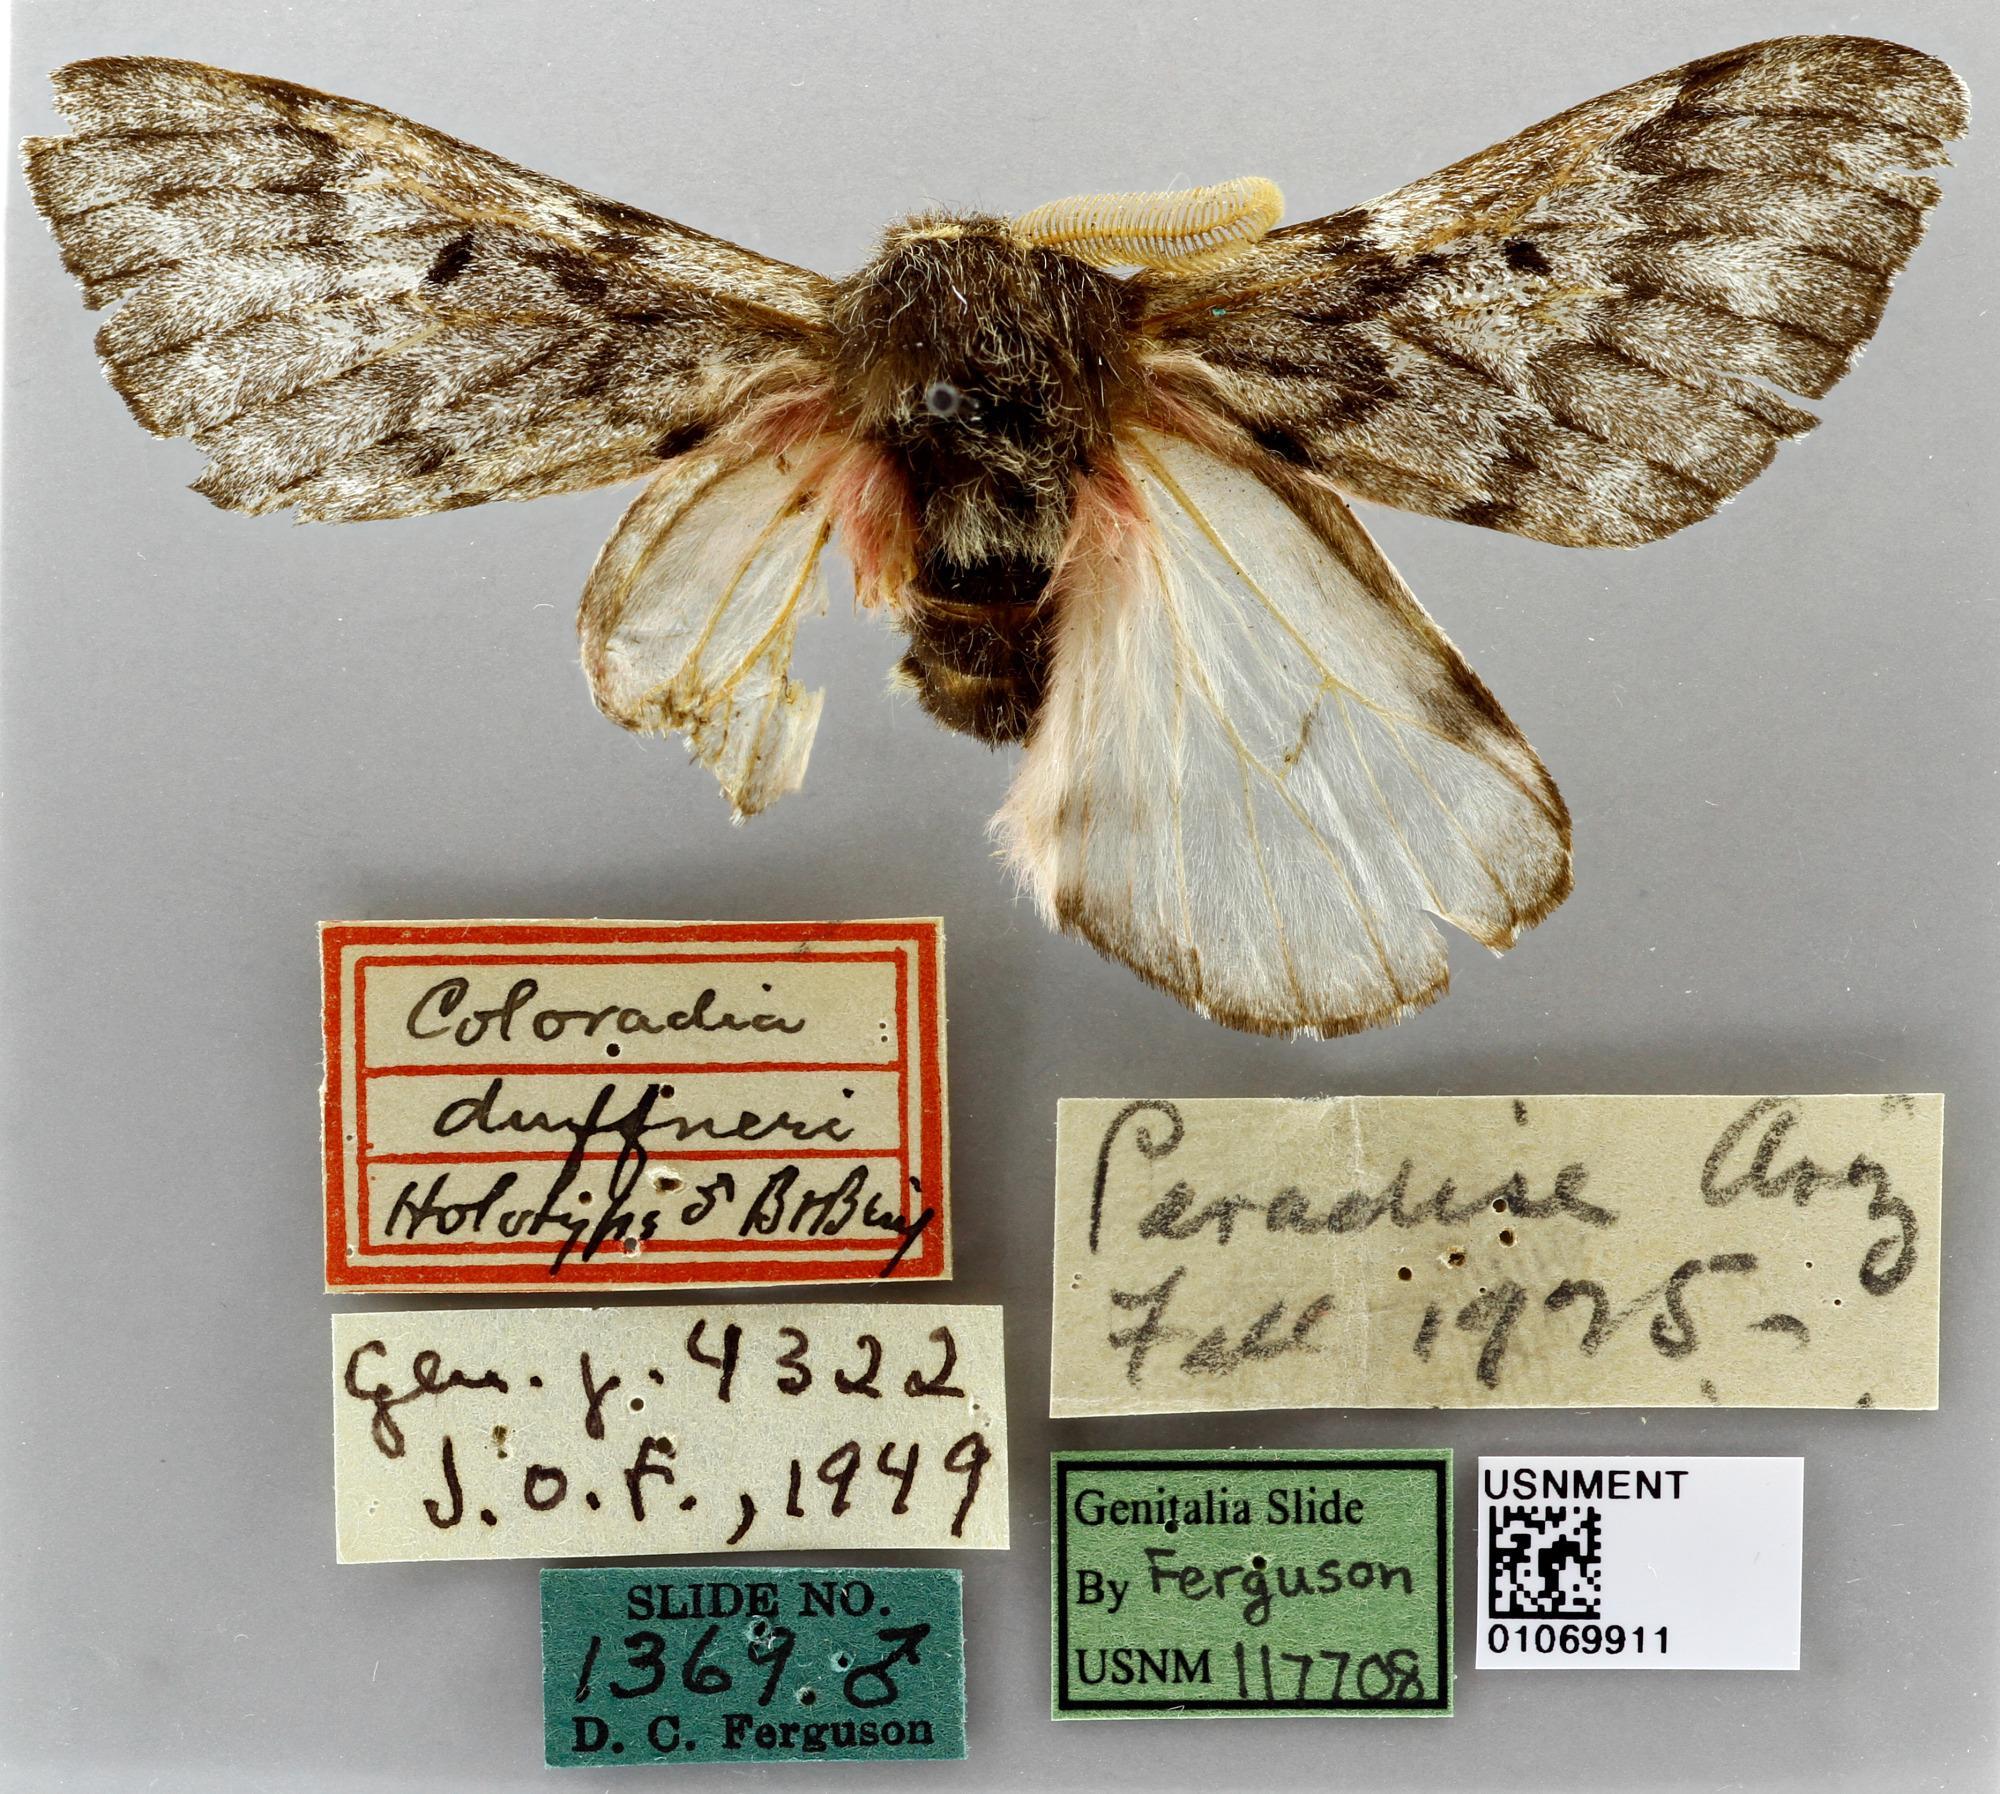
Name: Coloradia duffneri
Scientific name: Coloradia duffneri Barnes & Benjamin, 1926
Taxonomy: Animalia, Arthropoda, Insecta, Lepidoptera, Saturniidae
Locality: Paradise, Cochise, Arizona, United States
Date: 1925